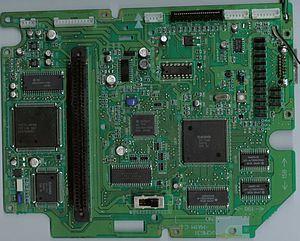
Un circuit imprimé est un support, en général une plaque, permettant de maintenir et de relier électriquement un ensemble de composants électroniques entre eux, dans le but de réaliser un circuit électronique complexe. On le désigne aussi par le terme de carte électronique.